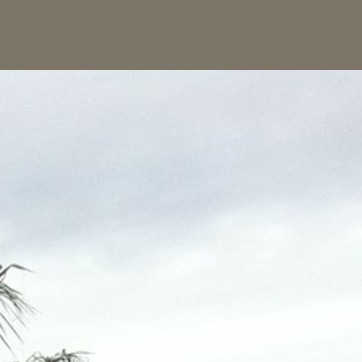
Material: sky